Cupola

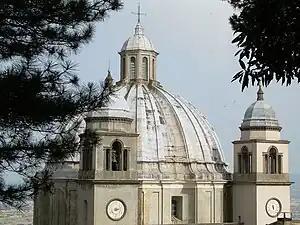
Cupolas on the towers of Montefiascone Cathedral, Italy

In architecture, a cupola is a relatively small, usually dome-like structure on top of a building often crowning a larger roof or dome. Cupolas often serve as a roof lantern to admit light and air or as a lookout.